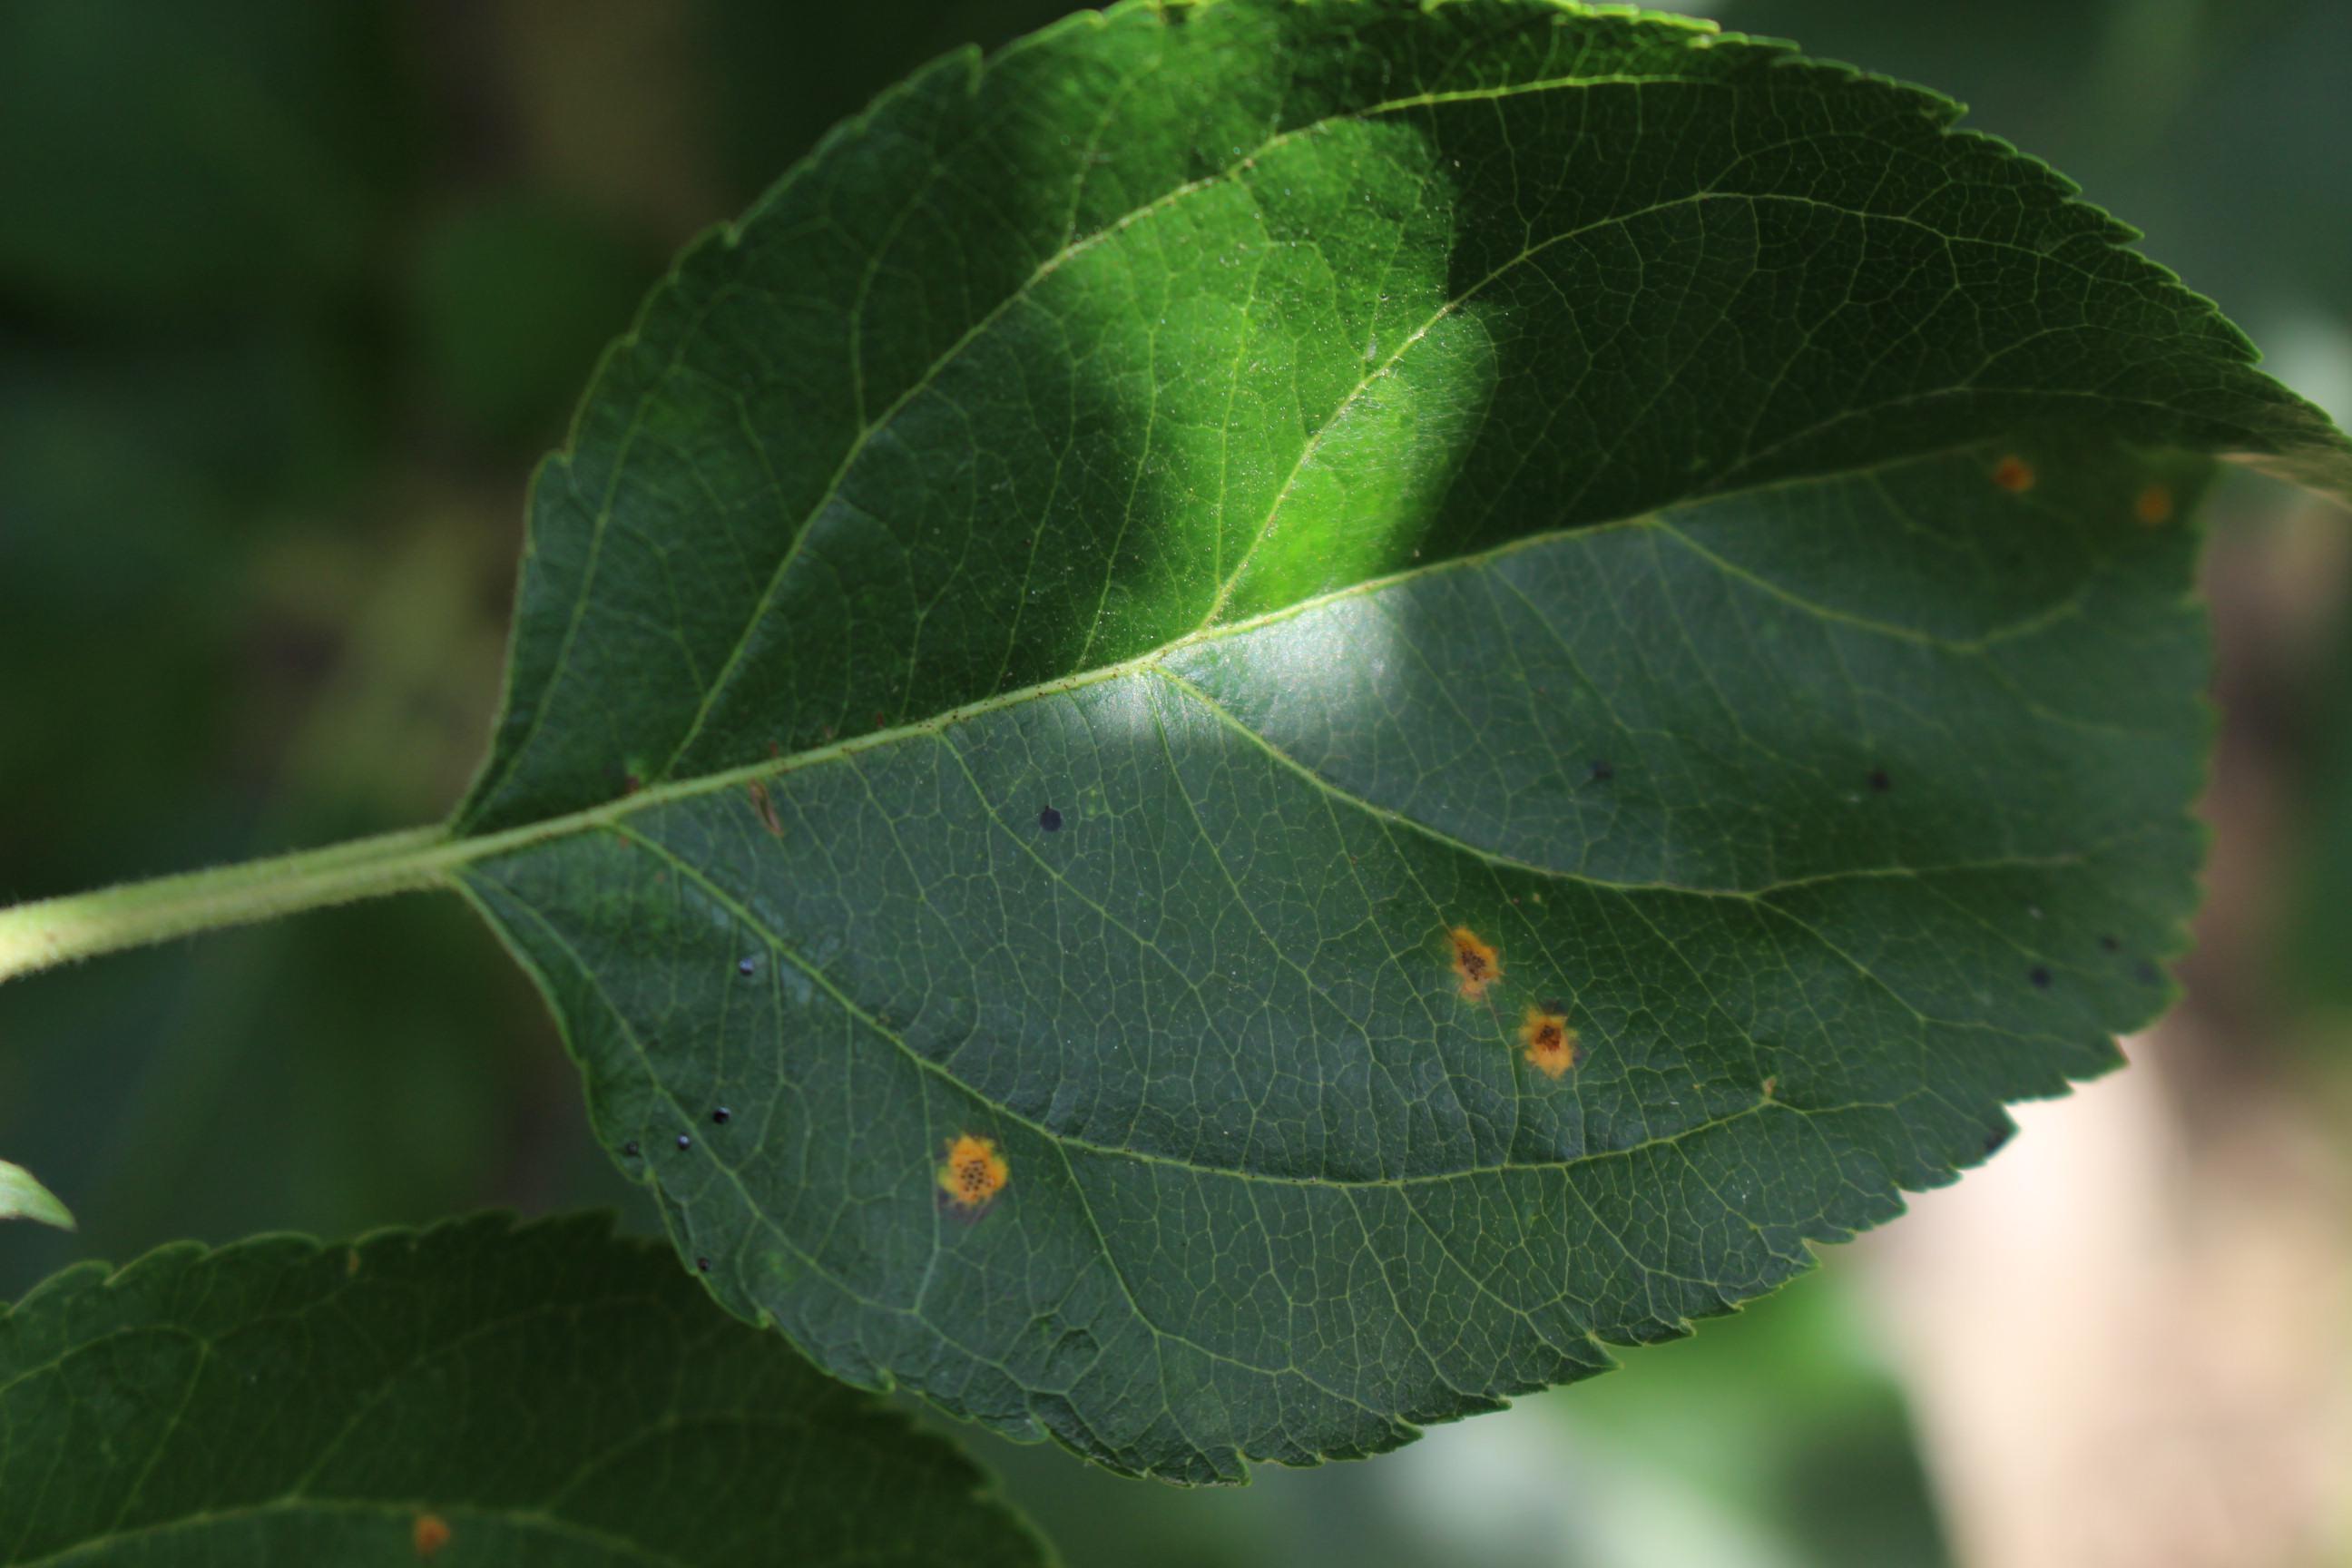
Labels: rust